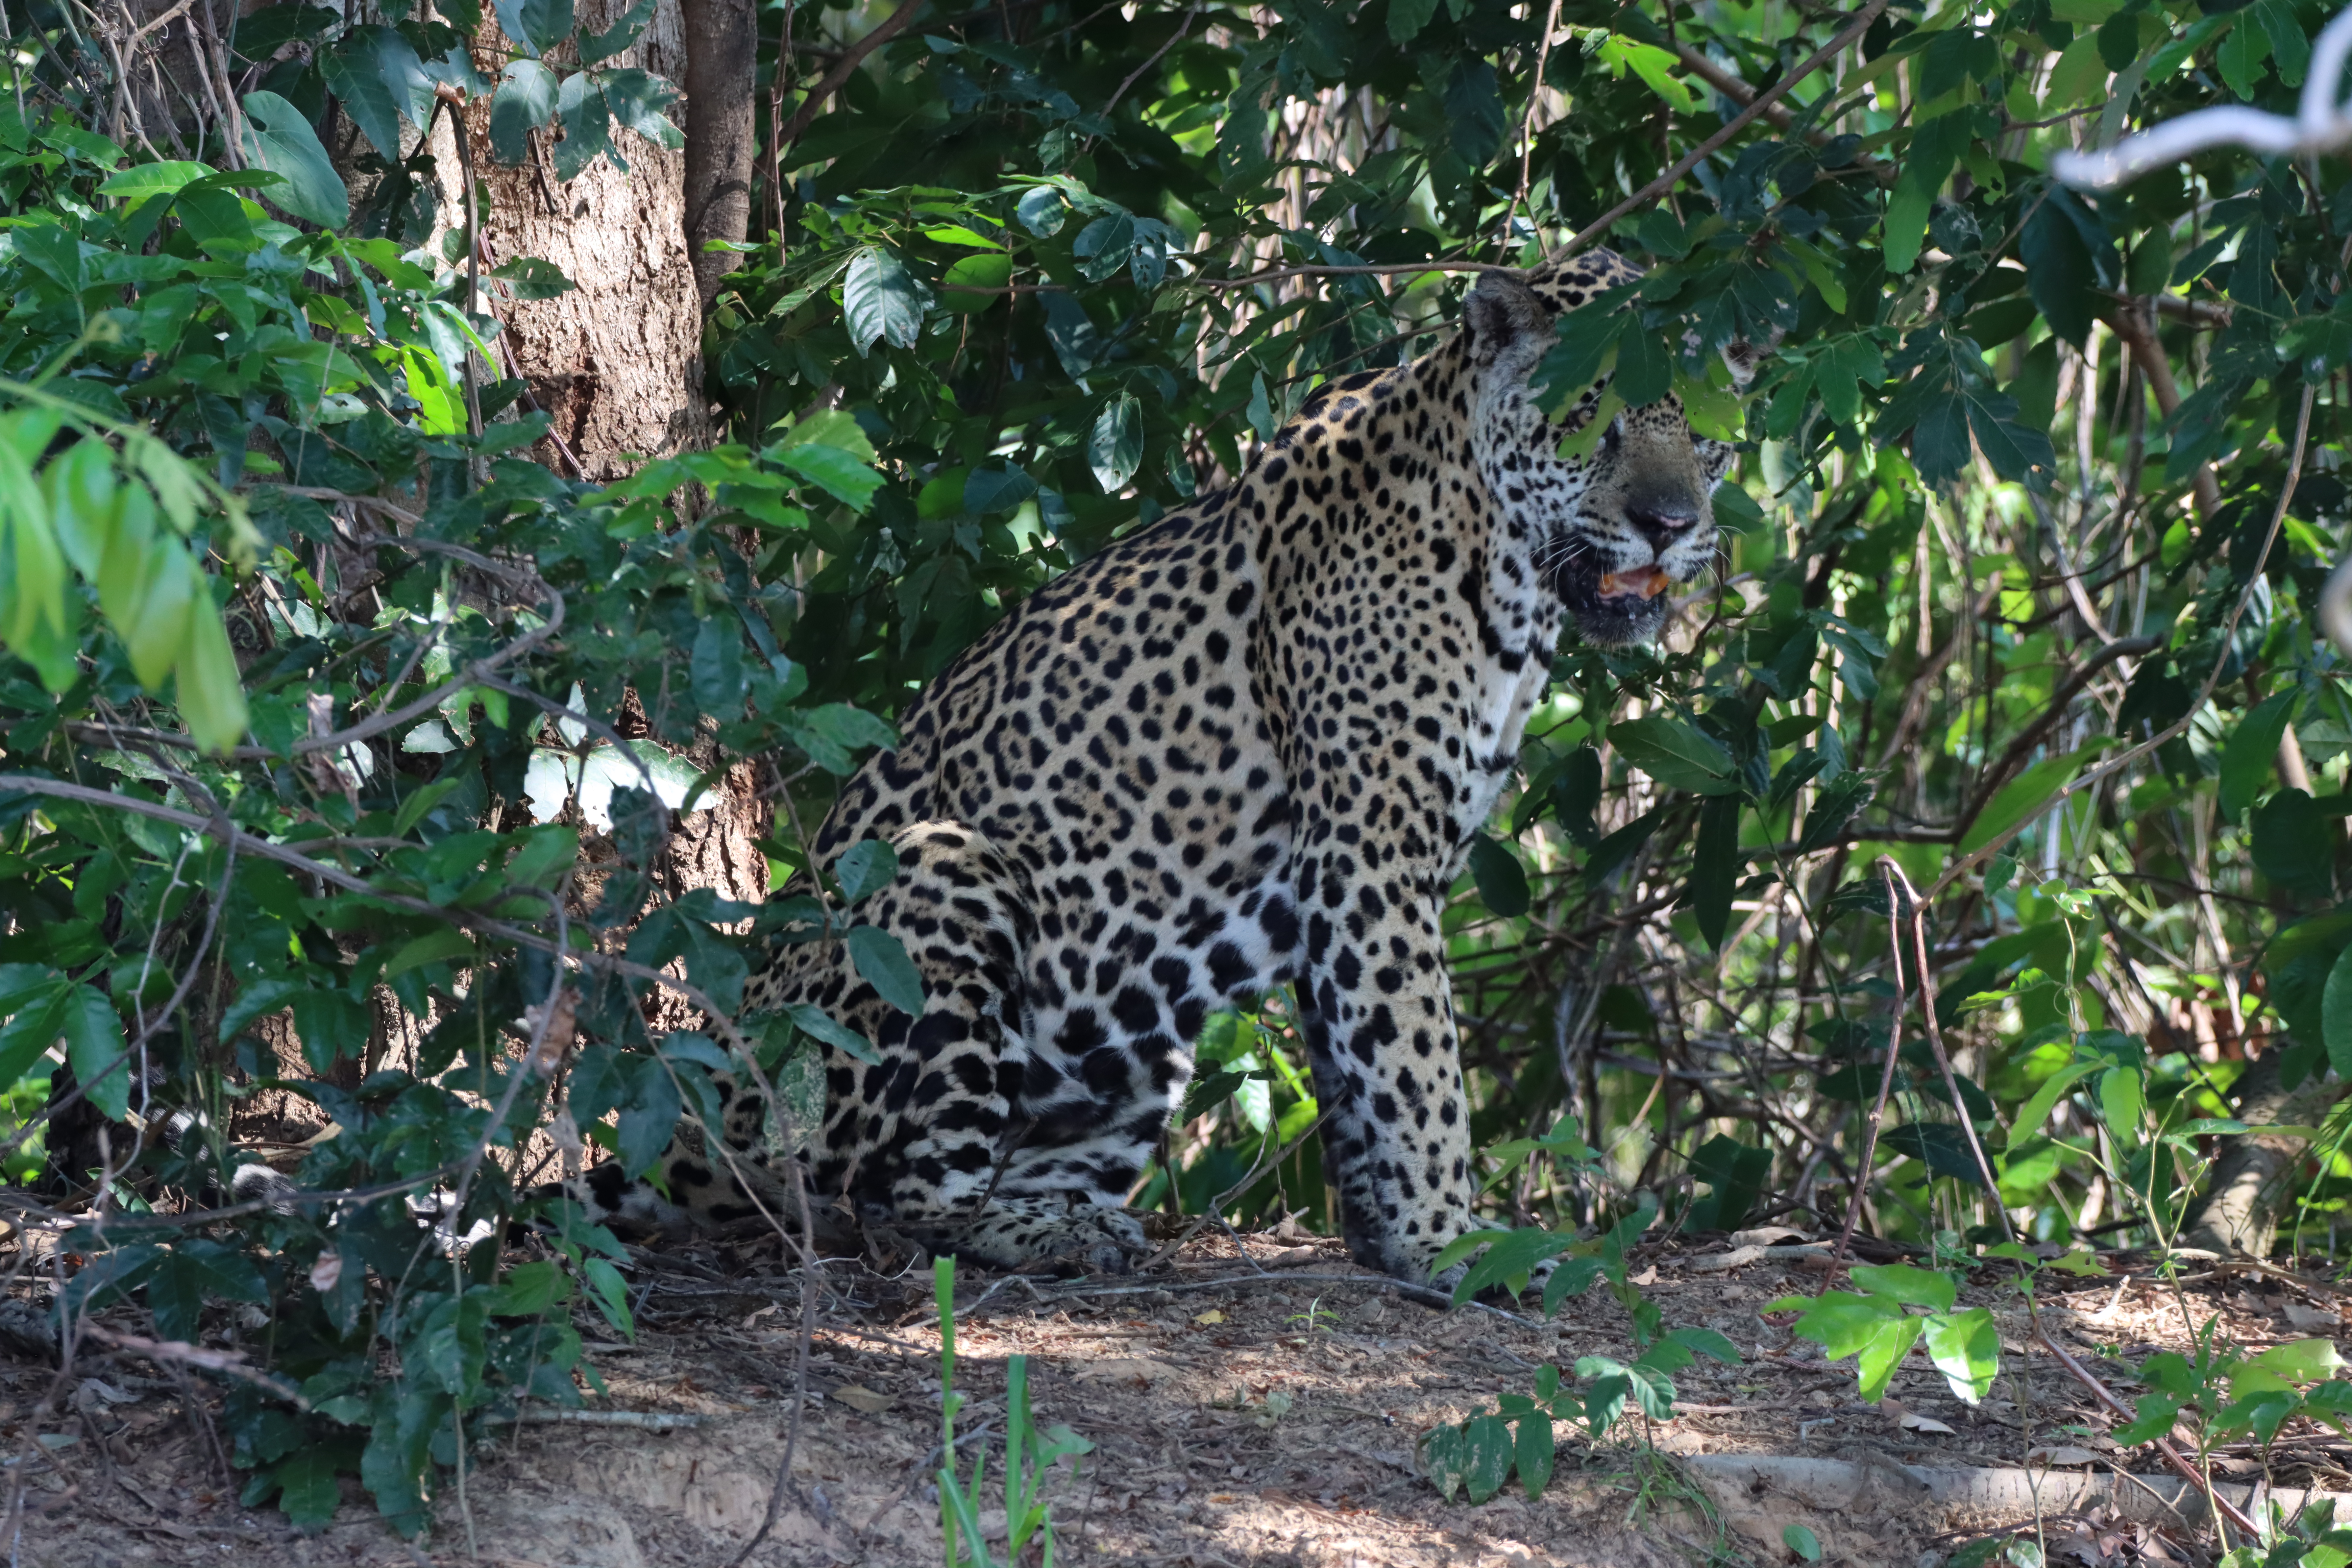
Jaguar: Katniss